Zac Dysert

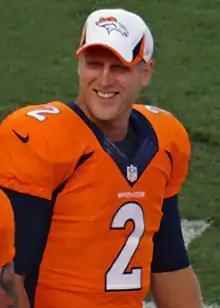
Dysert with the Denver Broncos in 2013

Zac Dysert (born February 8, 1990) is an American former professional football quarterback. He played college football for the Miami RedHawks. He was selected by the Denver Broncos in the seventh round of the 2013 NFL draft. He was on the active roster of the Broncos and Arizona Cardinals but never played in a regular season NFL game.